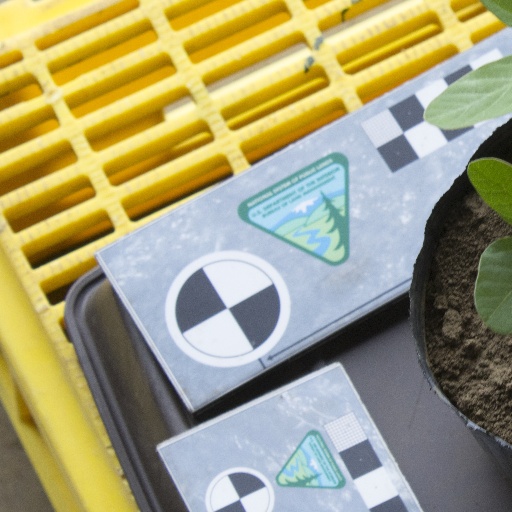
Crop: soybean